North Cape (Prince Edward Island)

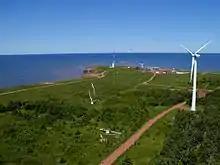
Wind Energy Institute of Canada

The Wind Energy Institute of Canada (WEICan), formerly known as the Atlantic Wind Test, is a wind energy research and testing facility immediately south of North Cape that conceived in the 1970s under a joint project between the Government of Canada and the Government of Prince Edward Island. Opened in 1980, the Atlantic Wind Test Site was located on the provincial government's property, it was established as a by-product of the 1970s energy crisis and was one of a number of renewable and alternative energy projects undertaken in Prince Edward Island at that time.